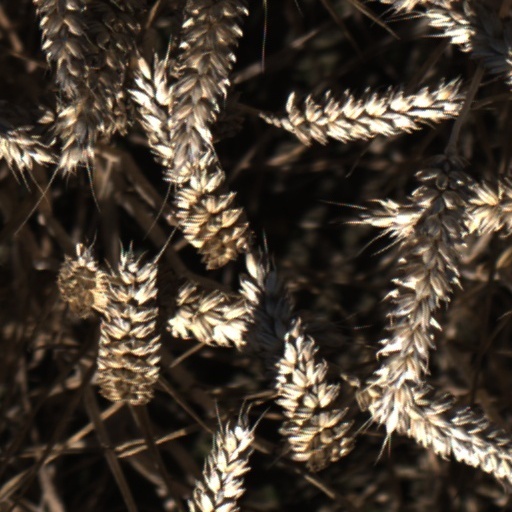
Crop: wheat